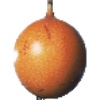
Label: Granadilla 1